Big Brother Brasil 21

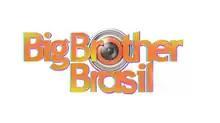

Big Brother Brasil 21 is the twenty-first season of "Big Brother Brasil", which premiered on TV Globo on January 25, 2021. The show is produced by Endemol Shine and presented by Tiago Leifert. The new season was confirmed by Leifert and the show director, Boninho, on April 27, 2020, on the day of the live finale of "Big Brother Brasil 20".